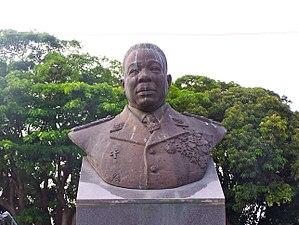
Félix Éboué, né le 26 décembre 1884 à Cayenne et mort le 17 mai 1944 au Caire, est un administrateur colonial, résistant de la première heure durant la Seconde Guerre mondiale et homme politique français. Humaniste, franc-maçon, il est membre de la SFIO jusqu'en septembre 1939. Sitôt la France hexagonale occupée par les armées du IIIᵉ Reich, étant le gouverneur du Tchad, alors possession coloniale française, il range le territoire du côté de la France libre dès qu'il entend l'appel du 18 juin 1940 du général de Gaulle. Il donne ainsi officiellement à la France libre les attributs légaux d'un État souverain. Depuis le 20 mai 1949, Félix Éboué repose au Panthéon.